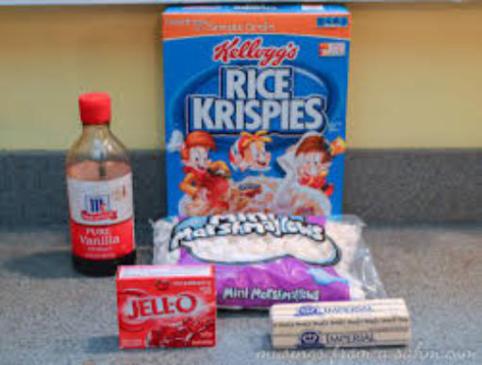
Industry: Food